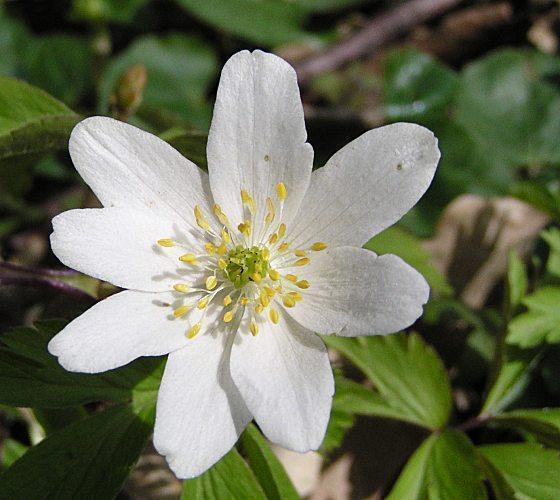
Label: windflower